Culture of Canada

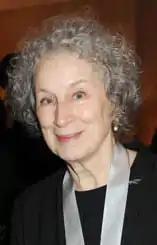
Margaret Atwood is a Canadian poet, novelist, literary critic, essayist, inventor, teacher, and environmental activist.

Predominant symbols of Canada include the maple leaf, beaver, and the Canadian horse. Many official symbols of the country such as the Flag of Canada have been changed or modified over the past few decades to Canadianize them and de-emphasise or remove references to the United Kingdom. Other prominent symbols include the sports of hockey and lacrosse, the Canada goose, the Royal Canadian Mounted Police, the Canadian Rockies, and more recently the totem pole and Inuksuk; material items such as Canadian beer, maple syrup, tuques, canoes, nanaimo bars, butter tarts and the Quebec dish of poutine have also been defined as uniquely Canadian. Symbols of the Canadian monarchy continue to be featured in, for example, the Arms of Canada, the armed forces, and the prefix His Majesty's Canadian Ship. The designation "Royal" remains for institutions as varied as the Royal Canadian Armed Forces, Royal Canadian Mounted Police and the Royal Winnipeg Ballet.